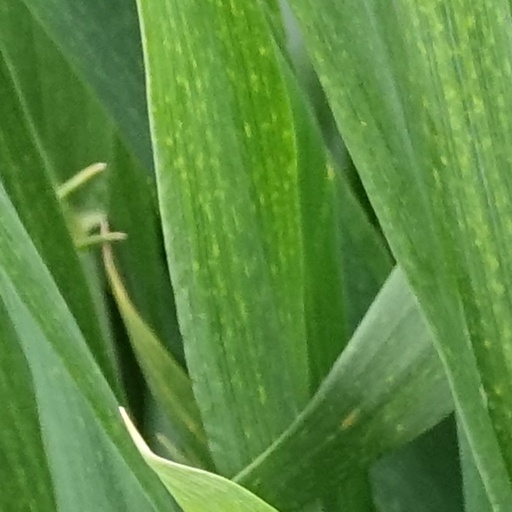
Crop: wheat